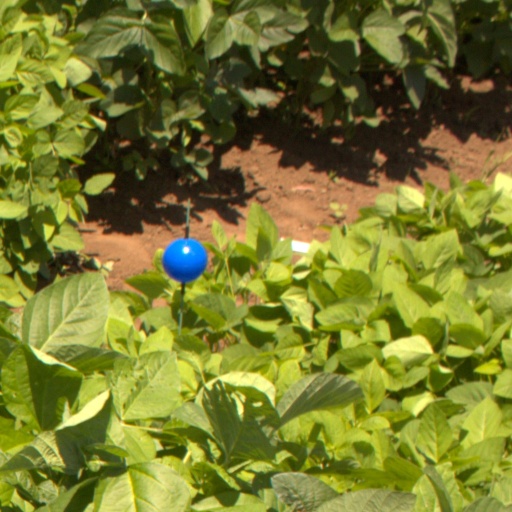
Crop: soybean